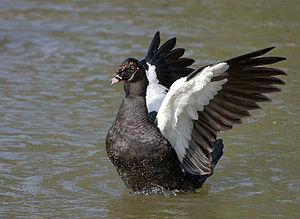
La province d'Entre Ríos est une province de l'Argentine située au nord de la province de Buenos Aires, au sud de la province de Corrientes, à l'est de la province de Santa Fe et à l'ouest de l'Uruguay.
Le Canard musqué, parfois dit canard muet, est une espèce d'oiseaux américains, des canards pêcheurs, dont sont issues les races domestiques appelées « canards de Barbarie ». C'est la seule espèce du genre Cairina.